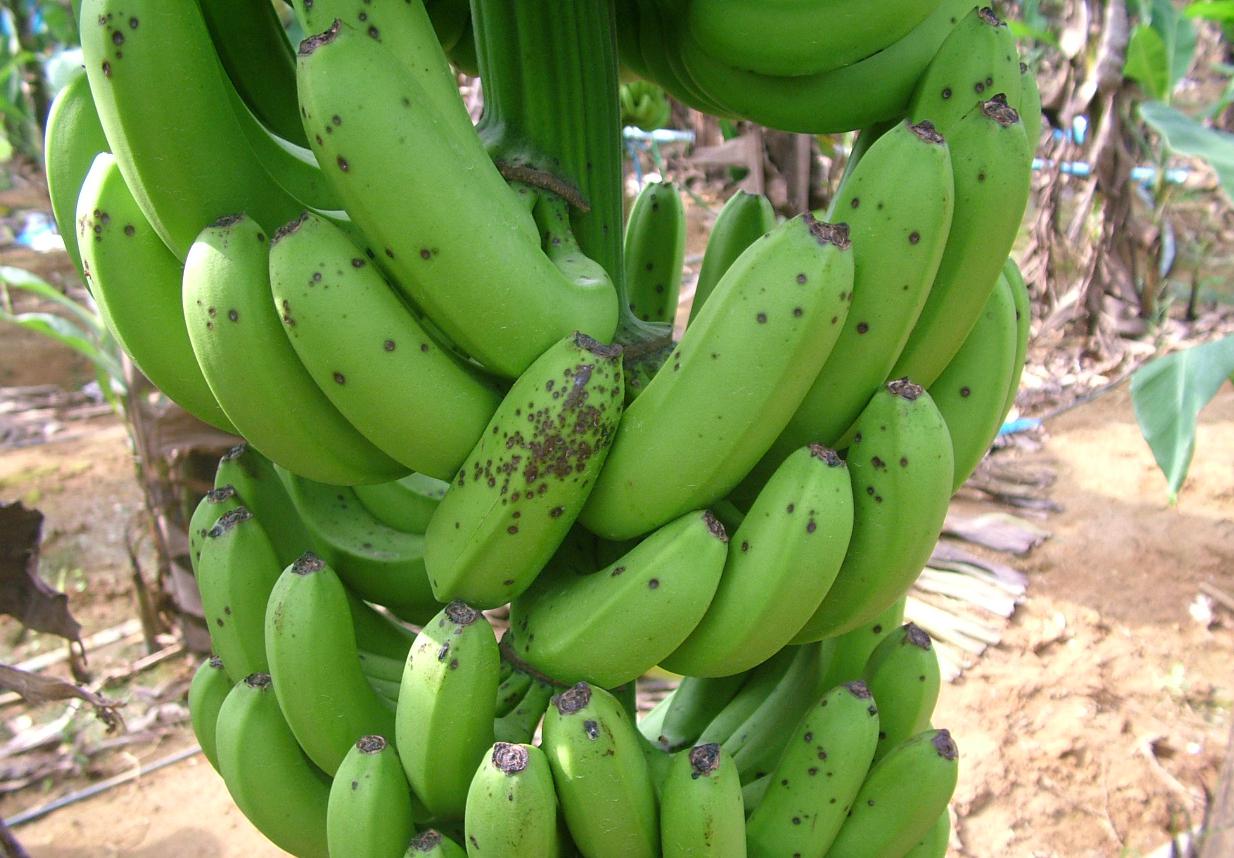
Plant: Banana
Disease: banana anthracnose